Cornish Bronze Age

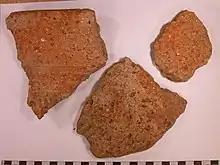
Trevisker Ware pottery sherds, perhaps part of an urn or large storage vessel, c. 1500–1150 BCE, St. Martin-in-Meneage

It is widely believed that Cornish alluvial deposits containing cassiterite and native gold were exploited during the Bronze Age. Alluvial gold may have been extracted from Cornish streams from c. 2000 BCE, or possibly even earlier, in the chalcolithic, and was perhaps the main source of the gold used in the British and Irish Early Bronze Age. Tin extraction probably began in Cornwall in the early Bronze Age, and perhaps as early as c. 2300 BCE. There is some limited direct evidence for tin production and extraction. Recent excavations have found large quantities of cassiterite (tin ore) pebbles in two Early Bronze Age pits, and traces of tin have been found on a Beaker era artefact. At Trevisker, cassiterite pebbles and evidence of bronze-working were found in a building, and at Caerloggas, St Austell, the barrow yielded seven fragments of tin slag associated with a dagger. A cassiterite pebble is found at an Early Bronze Age site at Tremough, and over 100 cassiterite pebbles have been found together with Trevisker Ware pottery at an Early to Middle Bronze Age site at Tregurra valley, Truro. A variety of tool finds including antler picks and wooden shovels indicate mining activity. Hammerstones, perhaps used to mine ore, are found at several sites including Gwithian and Trethellan. It is possible that tin mining in Cornwall took place on a larger scale than can be currently demonstrated, due to evidence being lost because of subsequent tin mining during later periods.